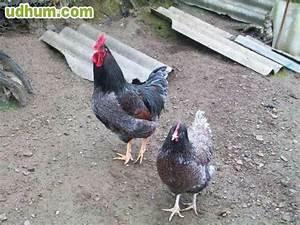
chicken